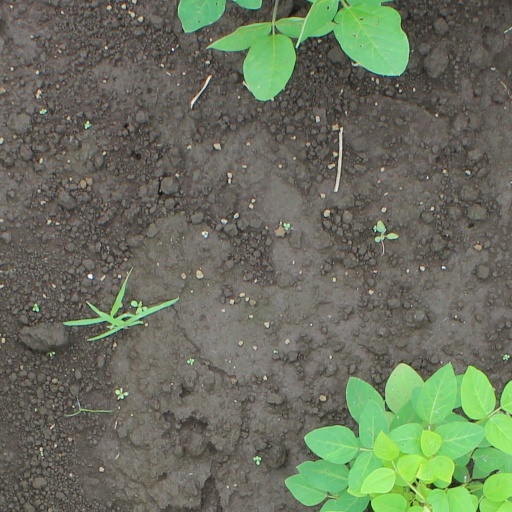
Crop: soybean